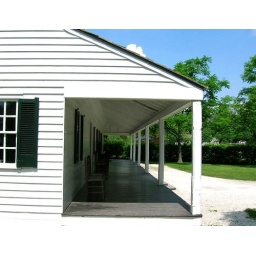
This perspective shows an advantage of the building style; the front of the house is shaded against the summer heat.